One-Third of a Nation

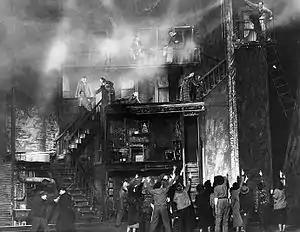
Howard Bay's set and the fatal fire in the tenement that begins "One-Third of a Nation"

Written by Arthur Arent from research done by staff at the Federal Theatre Project, the senators' speeches in the play were taken from the "Congressional Record". "One-Third of a Nation" was first presented January 17 – October 22, 1938, at the Adelphi Theatre in New York. One of the greatest successes of the New York City Federal Theatre Project, it was seen by more than 217,000 people in that city alone.